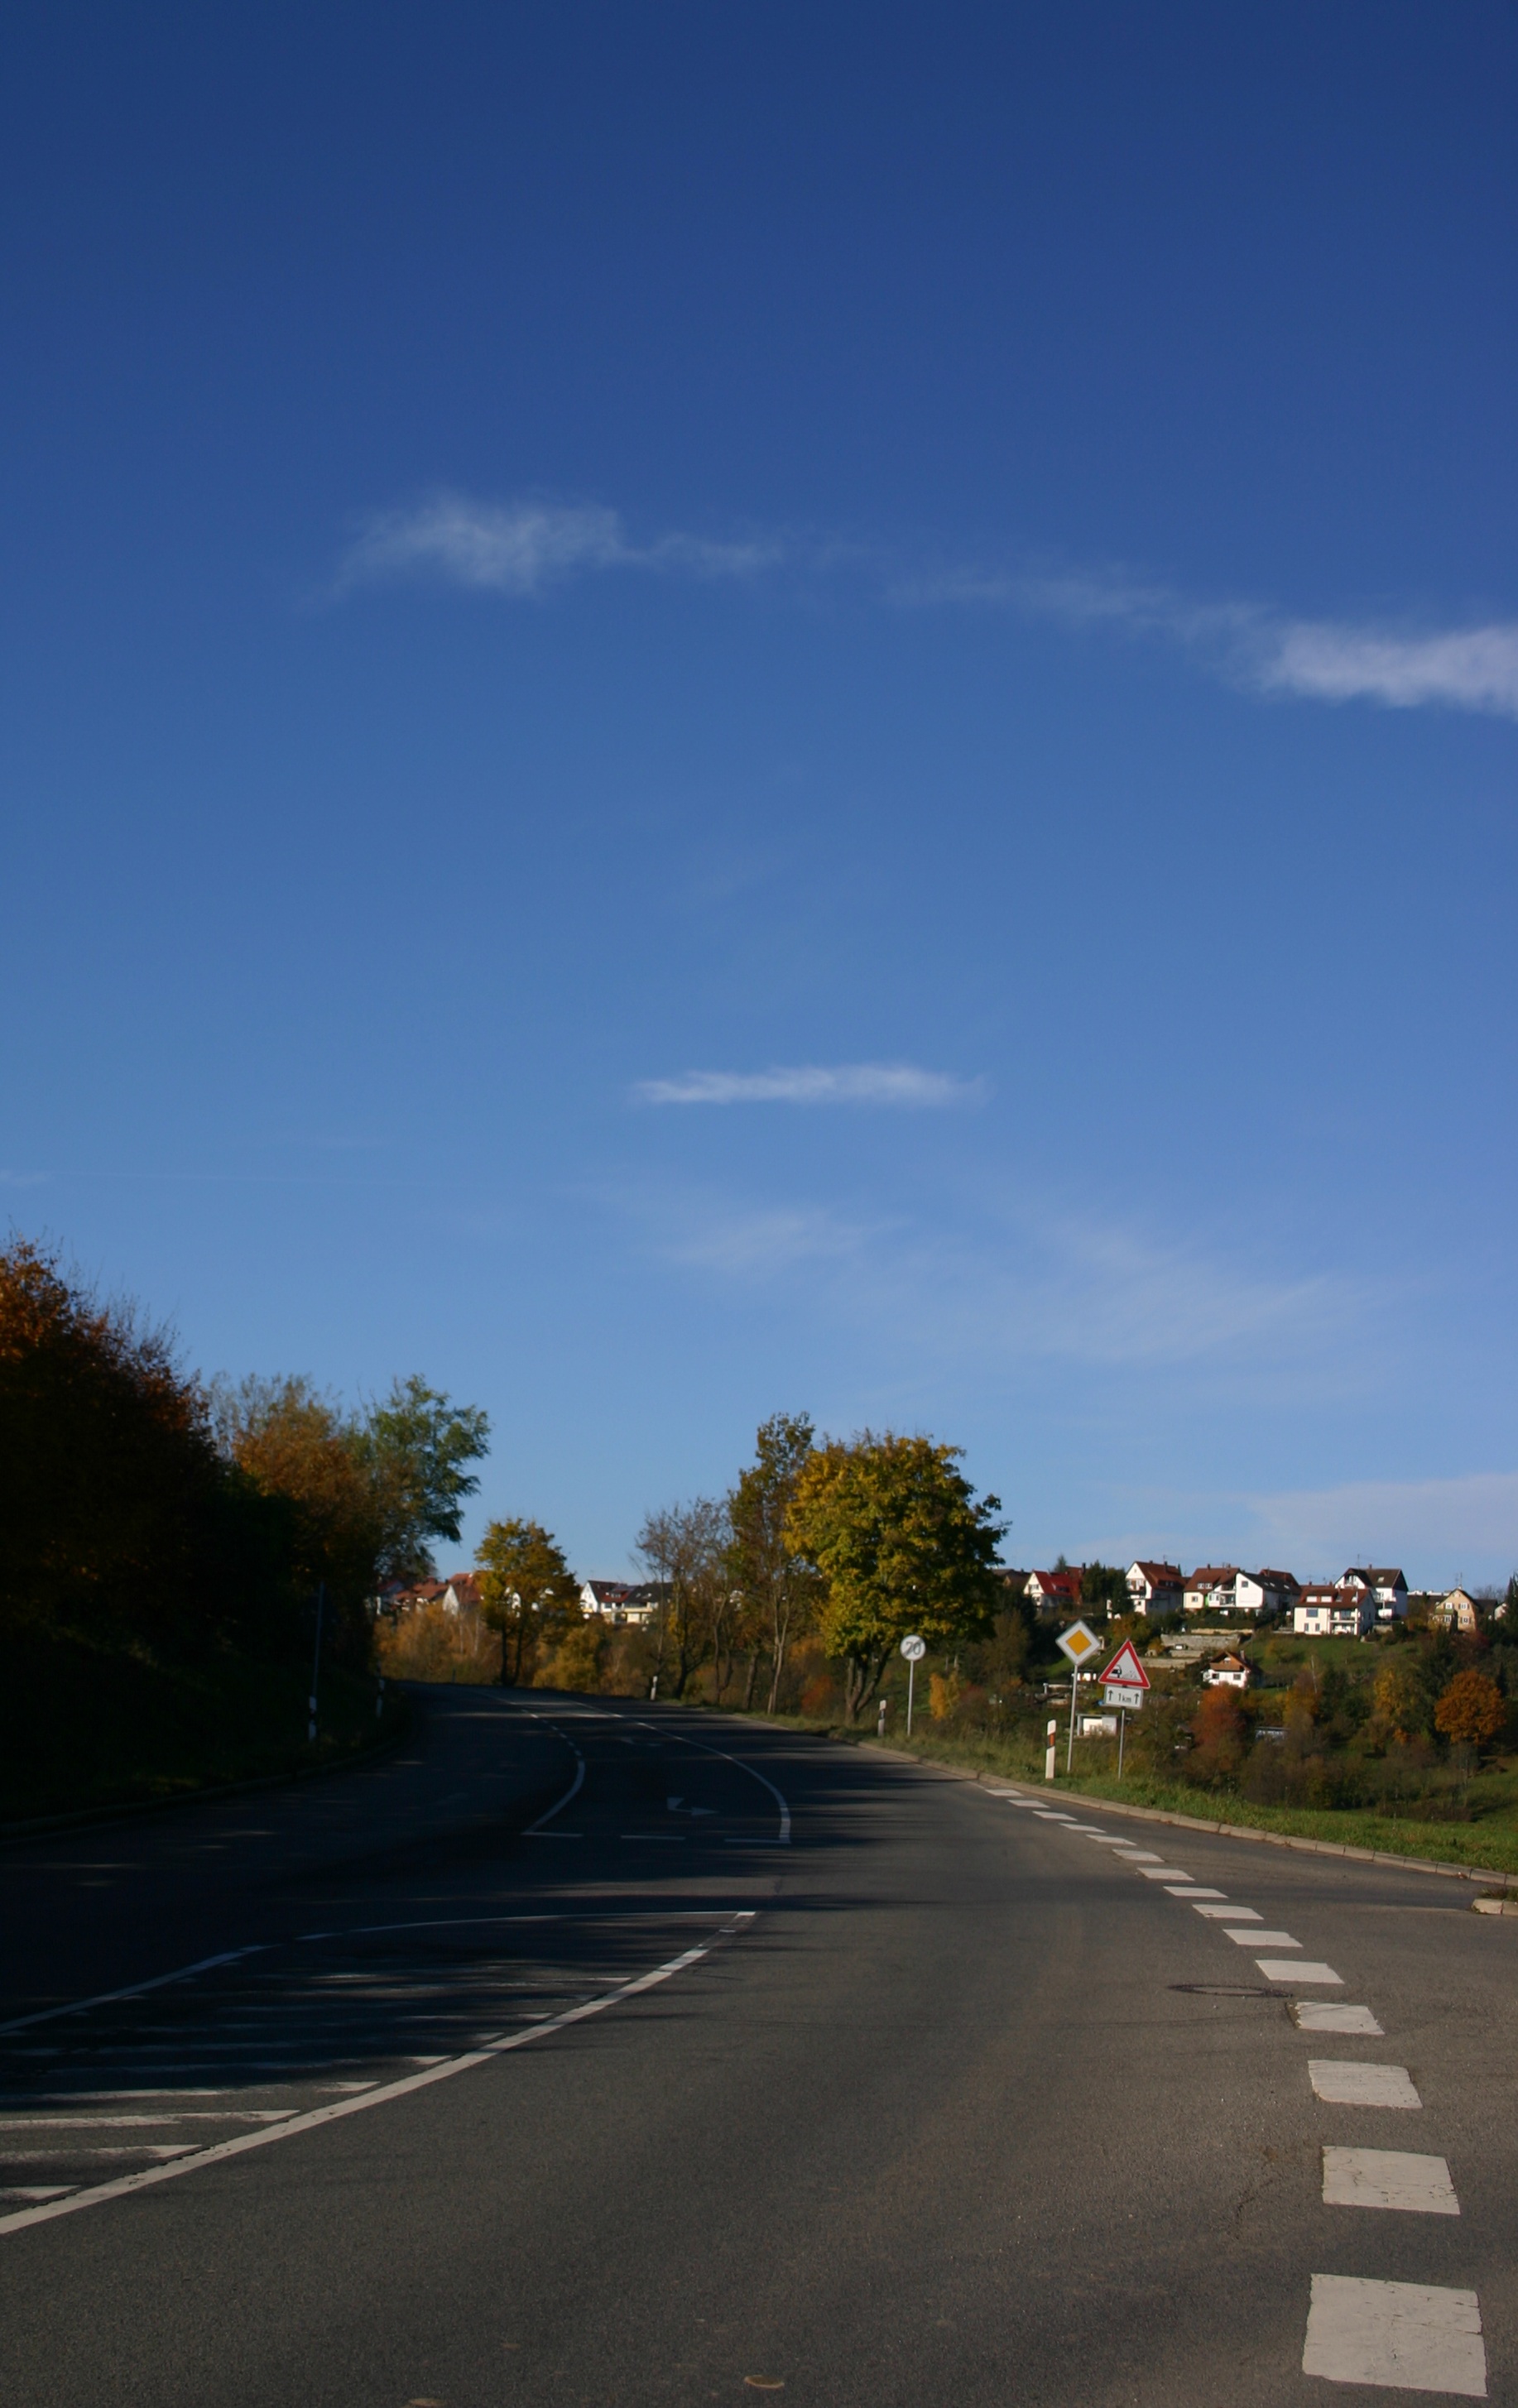
horizon, cloud, sky, road, traffic, morning, highway, driving, asphalt, village, dusk, evening, curve, bend, blue, lane, road trip, place, infrastructure, curvy, germany, turn, small town, road markings, baden wurttemberg, residential area, atmosphere of earth, controlled access highway